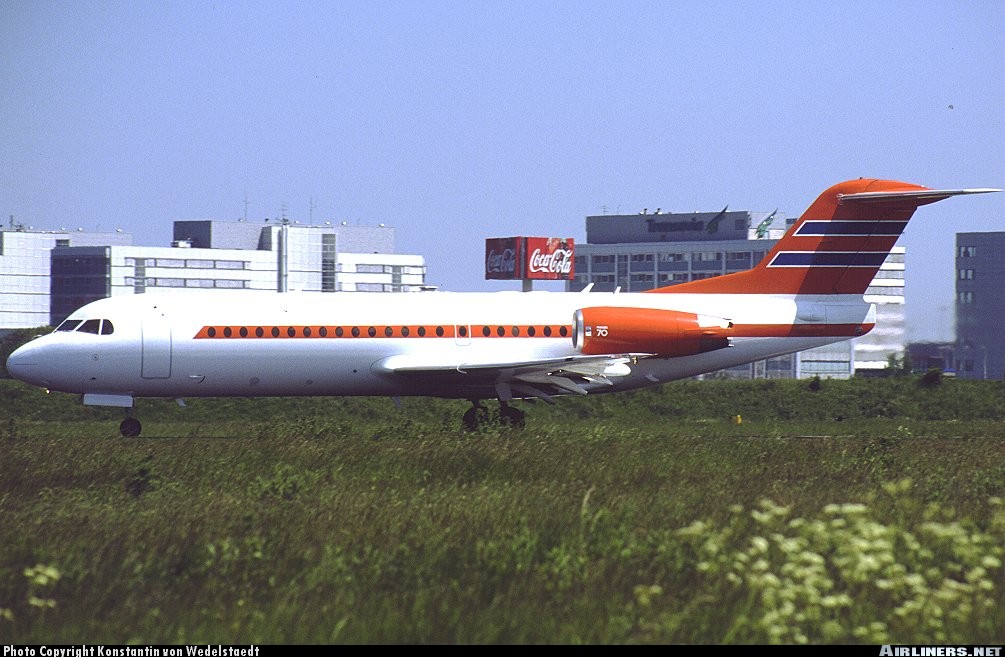
Vehicle type: Planes